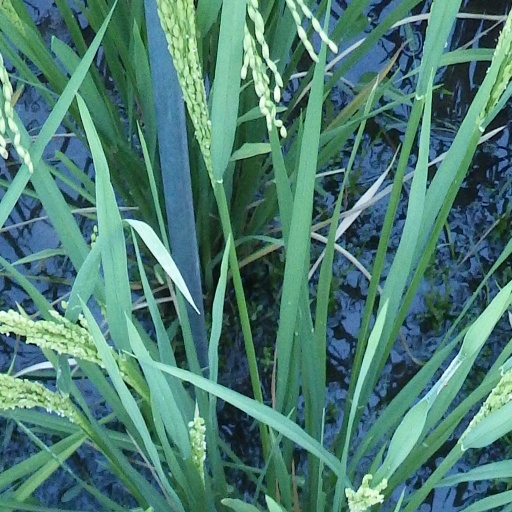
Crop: rice